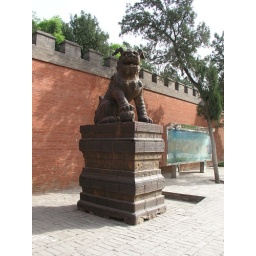
Male lion with a ball under its paw.